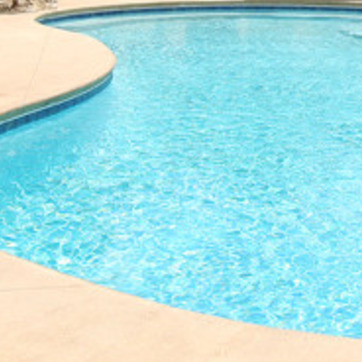
Material: water